Presidency of Corazon Aquino

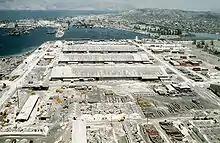
Ash from Mount Pinatubo covers Naval Station Subic Bay.

In September 1986, Aquino made her first state visit to the United States. She gave a speech in a joint session of the United States Congress with U.S. lawmakers wearing yellow ribbons symbolizing support to Aquino.